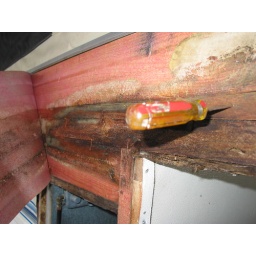
caused by water leak from front of truck camper